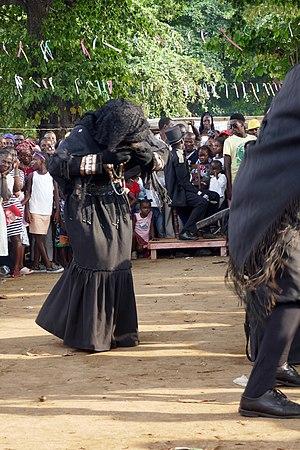
Tchiloli représenté devant l'église São Pedrão de São Tomé à l'occasion de la fête patronale. Le tchiloli est une forme théâtrale, musicale et dansée créée au XVIe siècle, jouée par des pêcheurs et des paysans. Traditionnellement elle met en scène la seule pièce du répertoire, La tragédie du marquis de Mantoue et de l'empereur Charlemagne"". This is an image with the theme ""Play"" from: Sao Tome and Principe This image was uploaded as part of Wiki Loves Africa 2019 photographic contest. Afrikaans